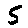
Label: 5